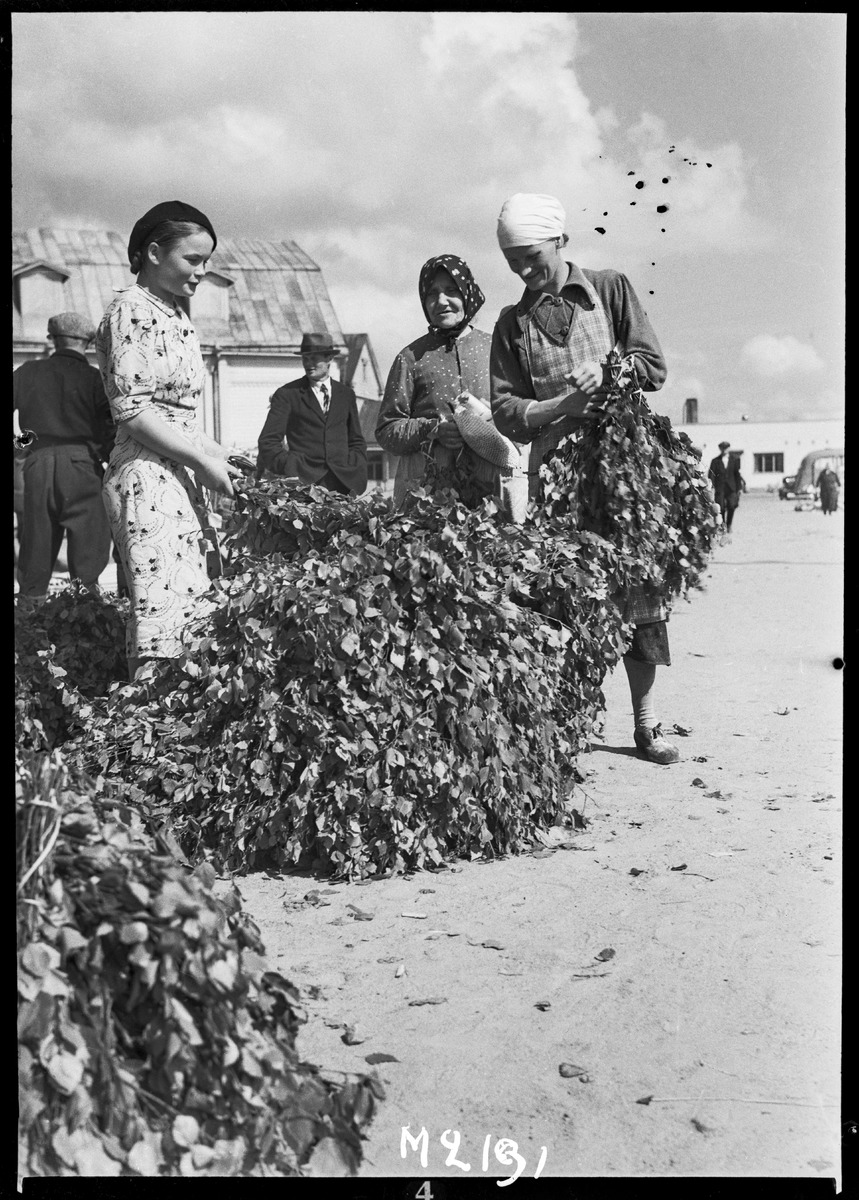
Vihtakauppaa Oulun kauppatorilla
Selling of the sauna whisks at the Oulu market square
sisällön kuvaus: Saunavihtojen myyntiä Oulun kauppatorilla 8.7.1939. content description: Selling of the sauna whisks at the Oulu market square on July 8, 1939.
Vuosi: 1939
Paikka: Suomi, Oulu, Suomi, Pohjois-Pohjanmaa, Oulu
Aiheet: Oulun kauppatori; Oulun tori; saunavastat; saunavihdat; kauppa; torikauppiaat; torit; vihdat; vastat; Oulu market square; market squares; sellers; customers; sauna whisks